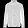
Label: Coat